Ballycastle, County Mayo

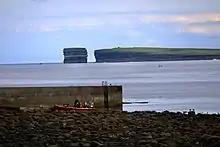
Bay look out at DownPatrick Head

The Céide Fields, approximately 7 km north of Ballycastle, was where the first settlers began to farm the slopes of the Behy/Glenurla hillside, over 5000 years ago. Two miles west of Ballycastle is the ancient, 18-foot high Doonfeeny Cross Pillar. The pillar has bird head designs and two simple Christian crosses.